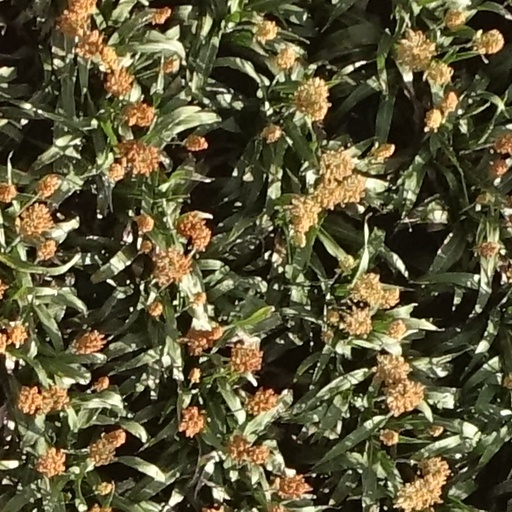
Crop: sorghum